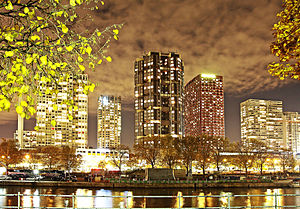
15. arrondissement i Paris
15. arrondissements rådhus
15. arrondissement i Paris er et af Paris' 20 arrondissementer og er placeret på venstre Seinebred. Det kaldes også arrondissement de Vaugirard.